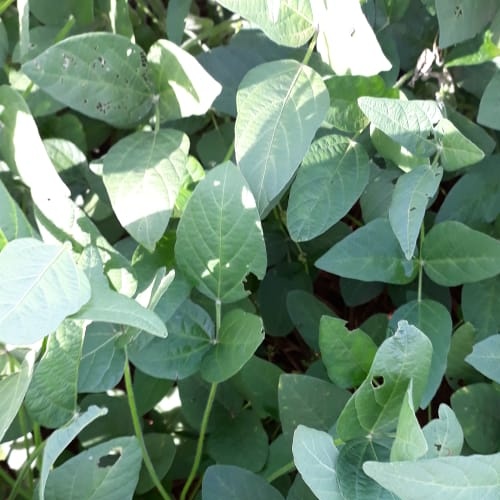
Label: Caterpillar